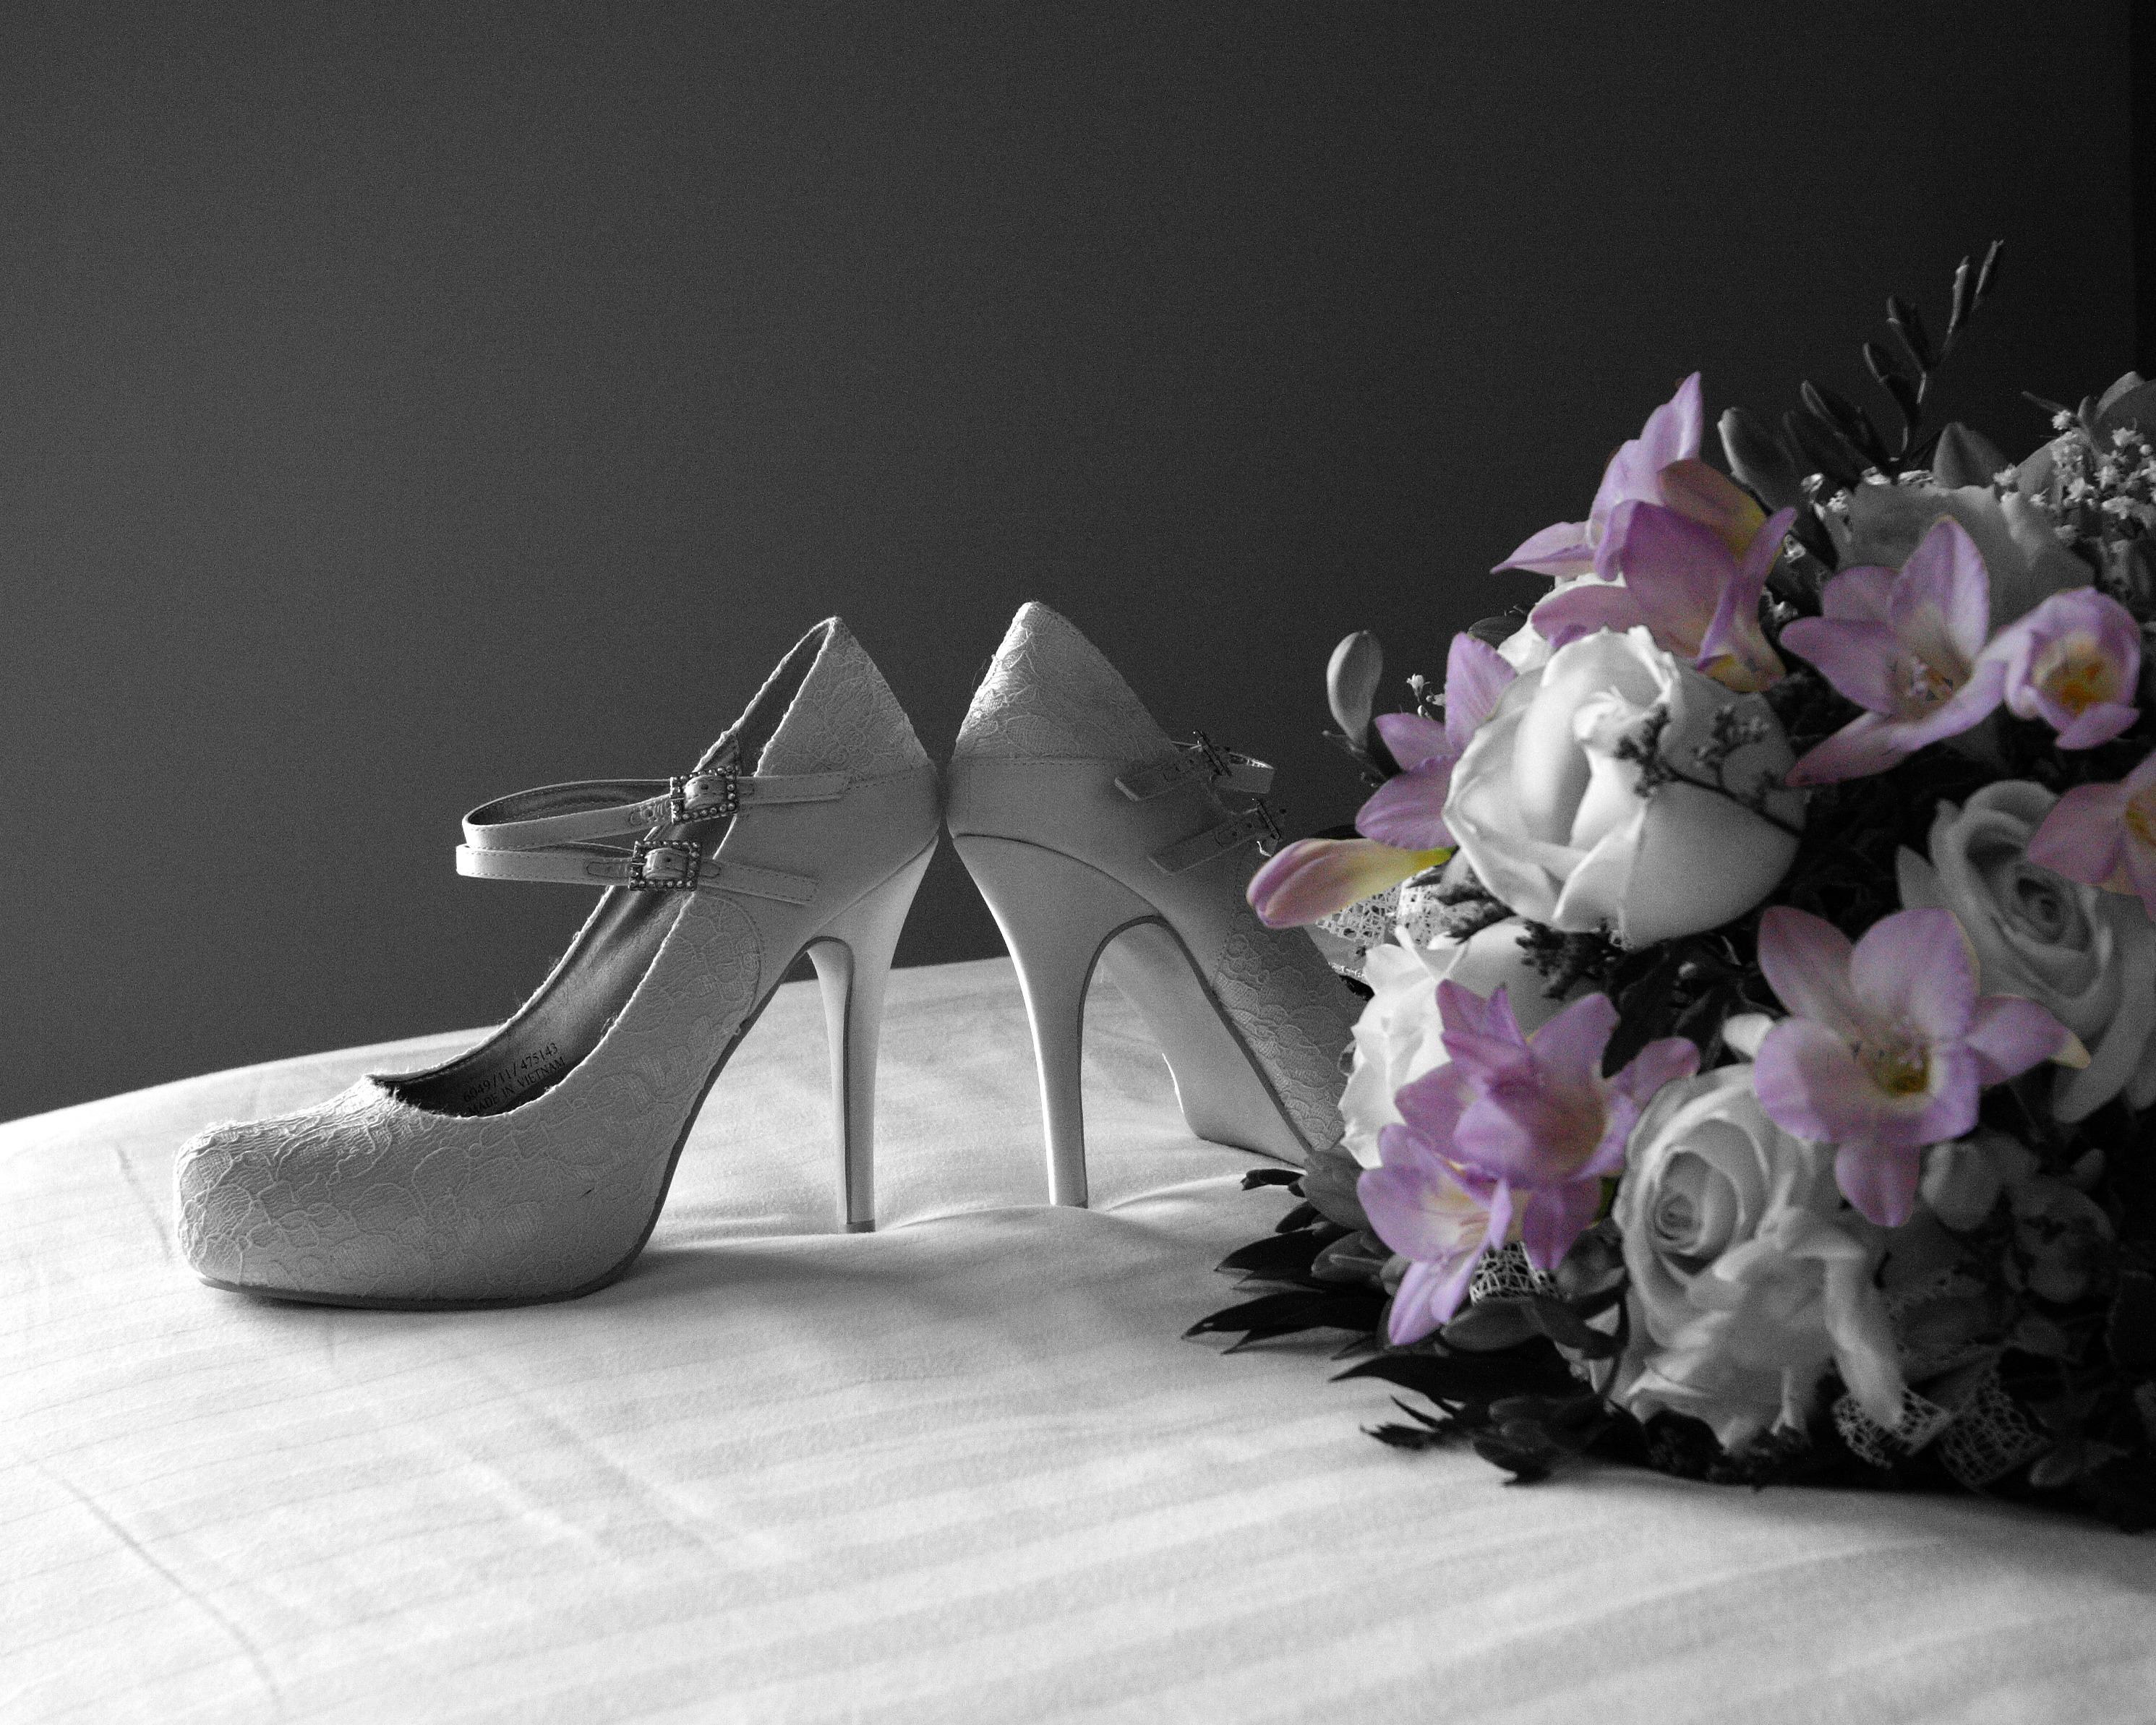
shoe, black and white, plant, white, flower, purple, petal, celebration, love, bouquet, romance, black, wedding, bride, marriage, still life, flowers, shoes, footwear, lilac, floristry, bridal, bridal bouquet, flower bouquet, cut flowers, floral design, still life photography, stock photography, high heeled footwear, outdoor shoe, flower arranging